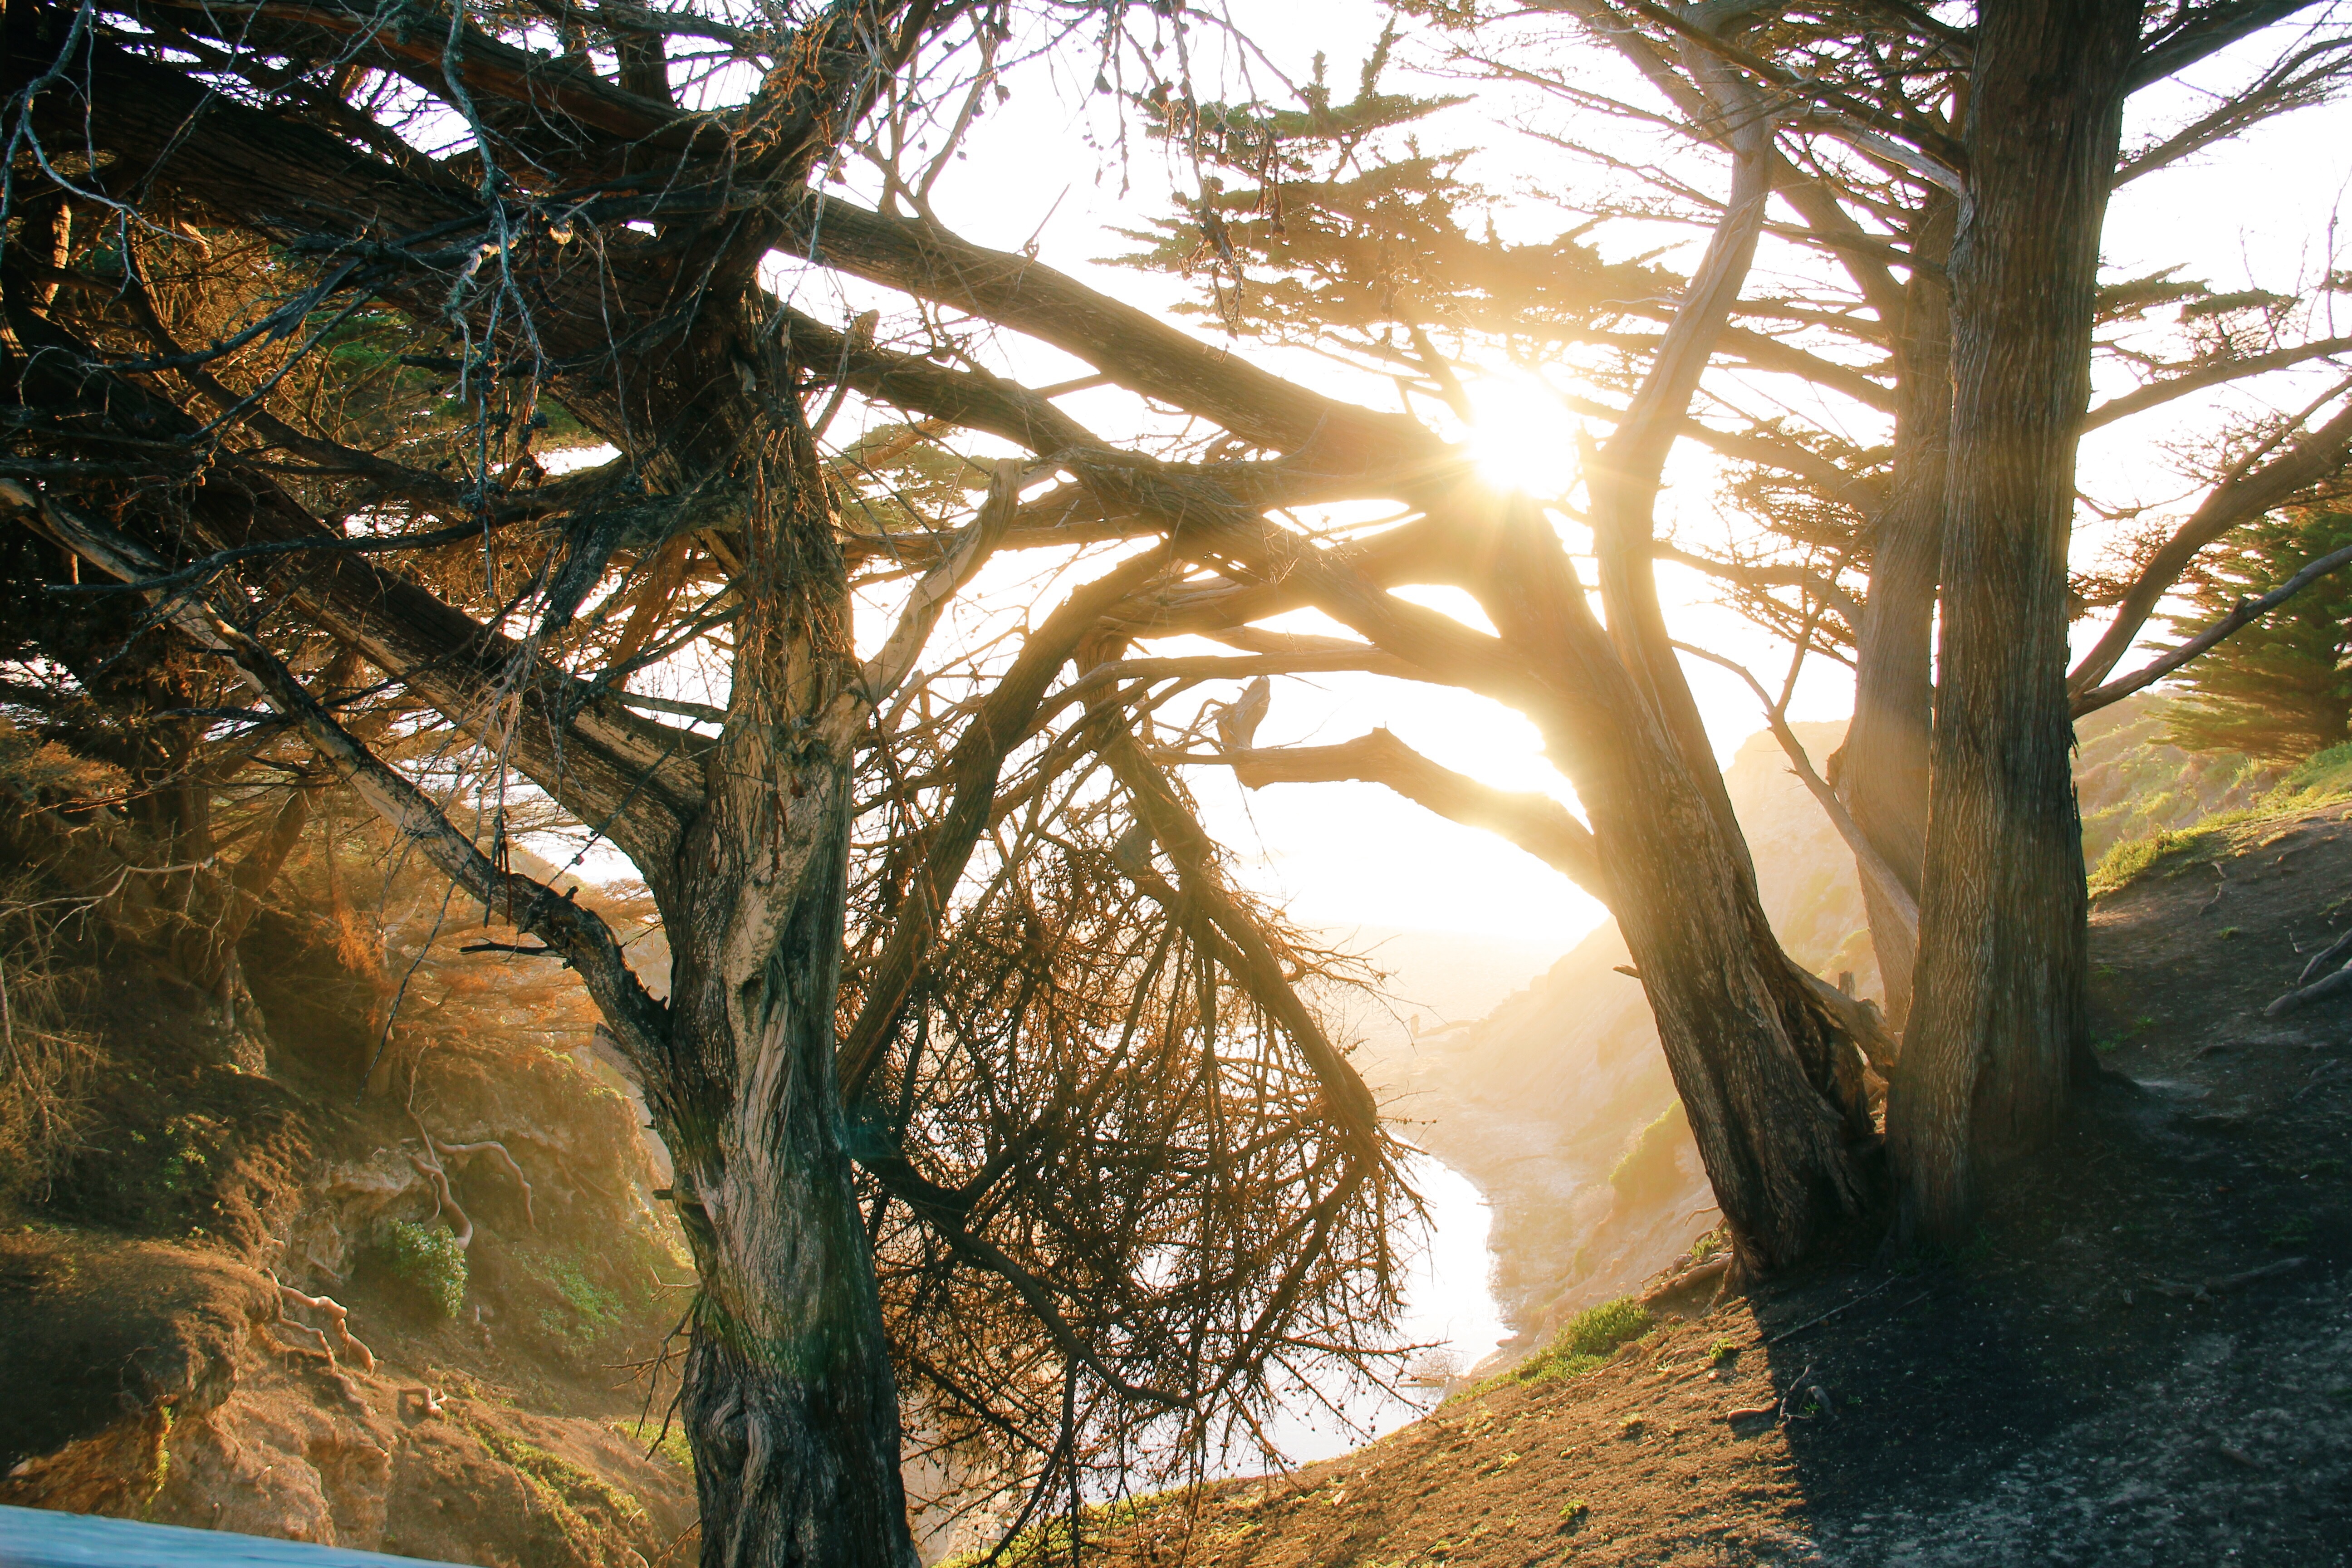
landscape, tree, nature, forest, wilderness, branch, plant, sunlight, morning, leaf, reflection, autumn, season, woodland, habitat, rural area, natural environment, atmospheric phenomenon, woody plant